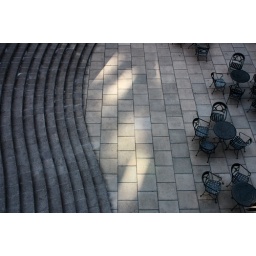
Stairs and chairs and tables on the Harbor Steps in Downtown Seattle.